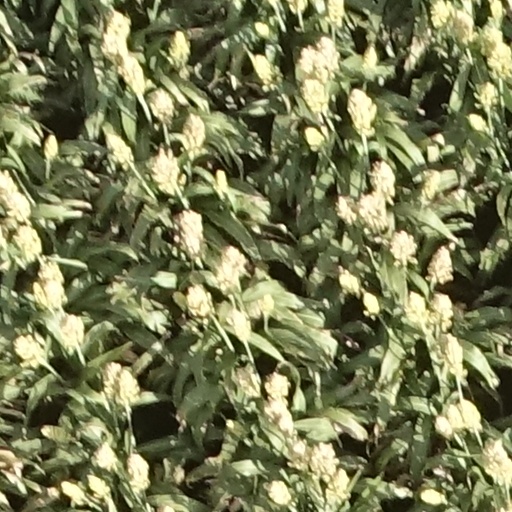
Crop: sorghum